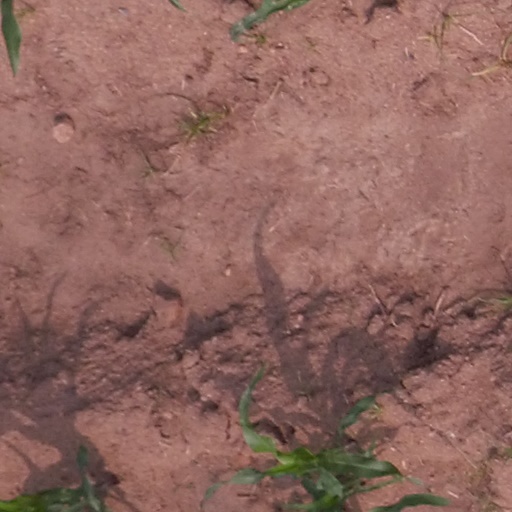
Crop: maize; corn